Nasty woman

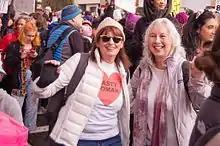
Women's March protest

The Nasty Woman Movement is a movement that launched in 2016 as a result of a comment made by then-Presidential nominee Donald Trump. The phrase has been used by feminists that describe themselves as being "just as nasty – maybe even more nasty – than the woman [Hillary Clinton] Trump had attempted to denigrate, via a weaponized mutter." The term is associated with the goals of the Women's Movement through a poem, "I Am a Nasty Woman", which was recited at the Women's March on Washington. Its intent is to reclaim the pejorative term 'nasty'. "The phrase [nasty woman] became a rallying cry for women everywhere", and it has generated merchandise that bears the term 'nasty woman'. Projects and exhibitions have used the term for their efforts to fundraise for Planned Parenthood. Some celebrities favor the phrase, wearing 'nasty woman' T-shirts and expressing their support. The support was most notable on Twitter, where the phrase was, approvingly, tweeted about.